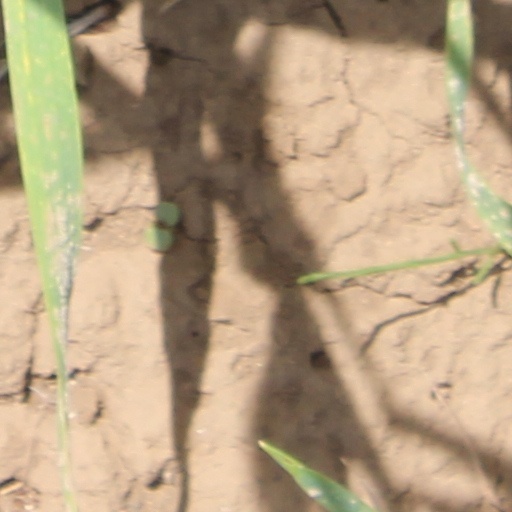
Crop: wheat